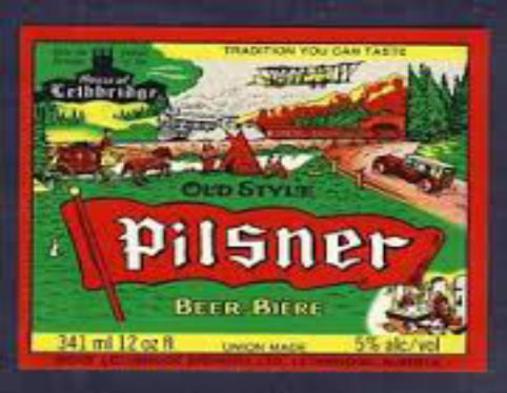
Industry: Food